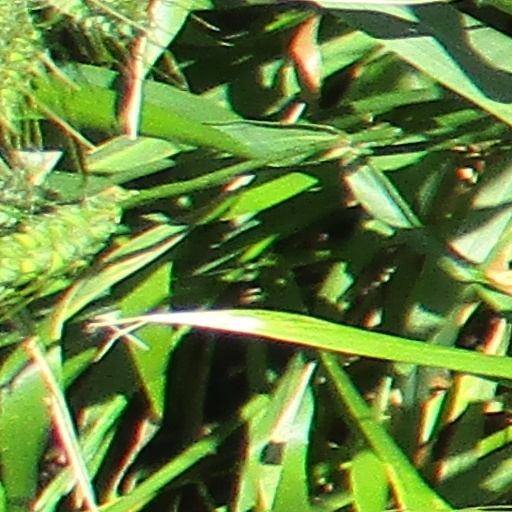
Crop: wheat